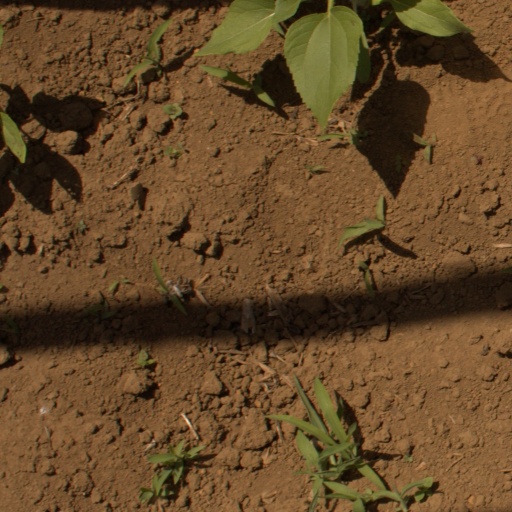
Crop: Jerusalem artichoke